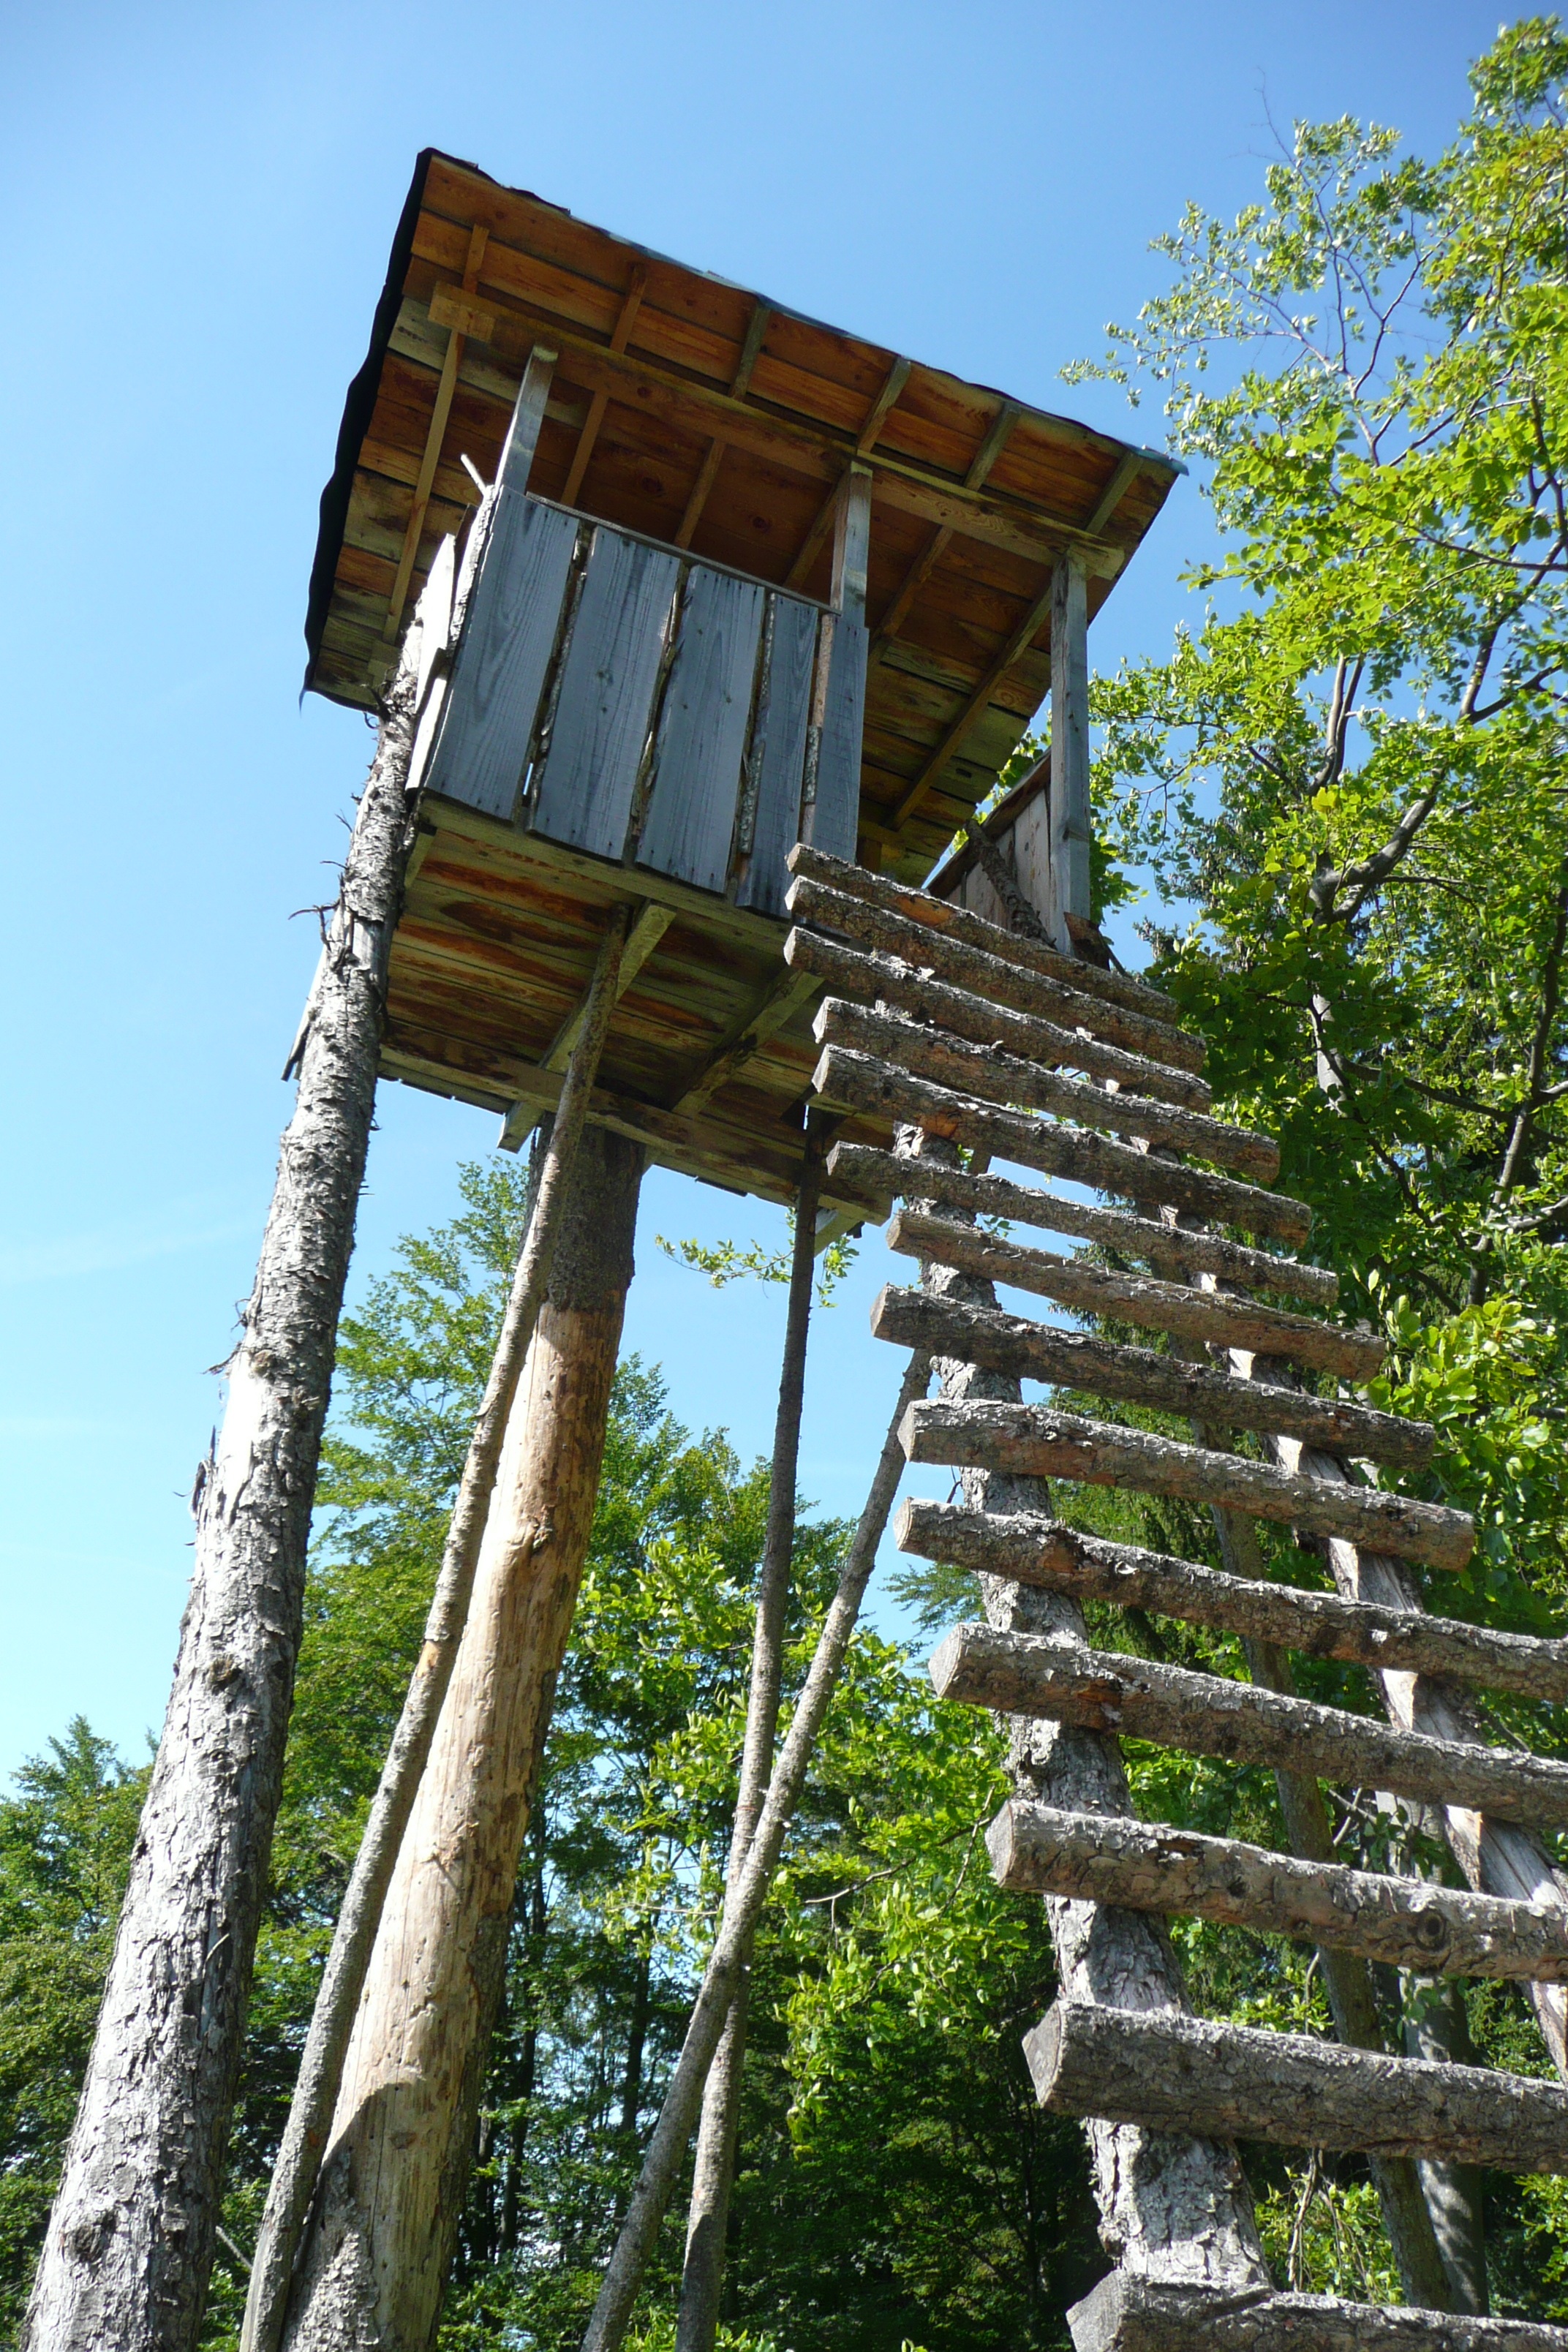
tree, forest, wood, house, building, tower, cottage, perch, hunting, carinthia, observation tower, hunter was, hunter seat, outdoor structure